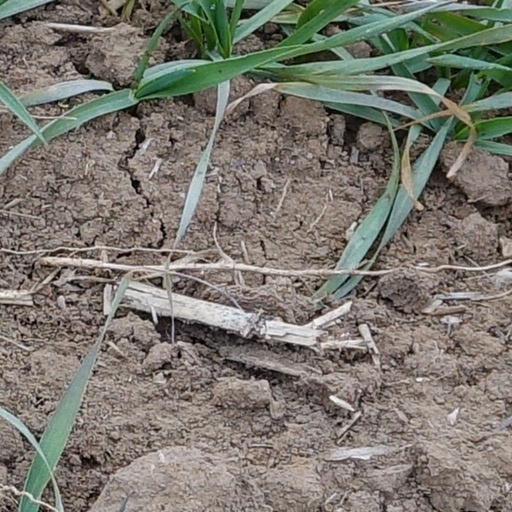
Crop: wheat